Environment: real
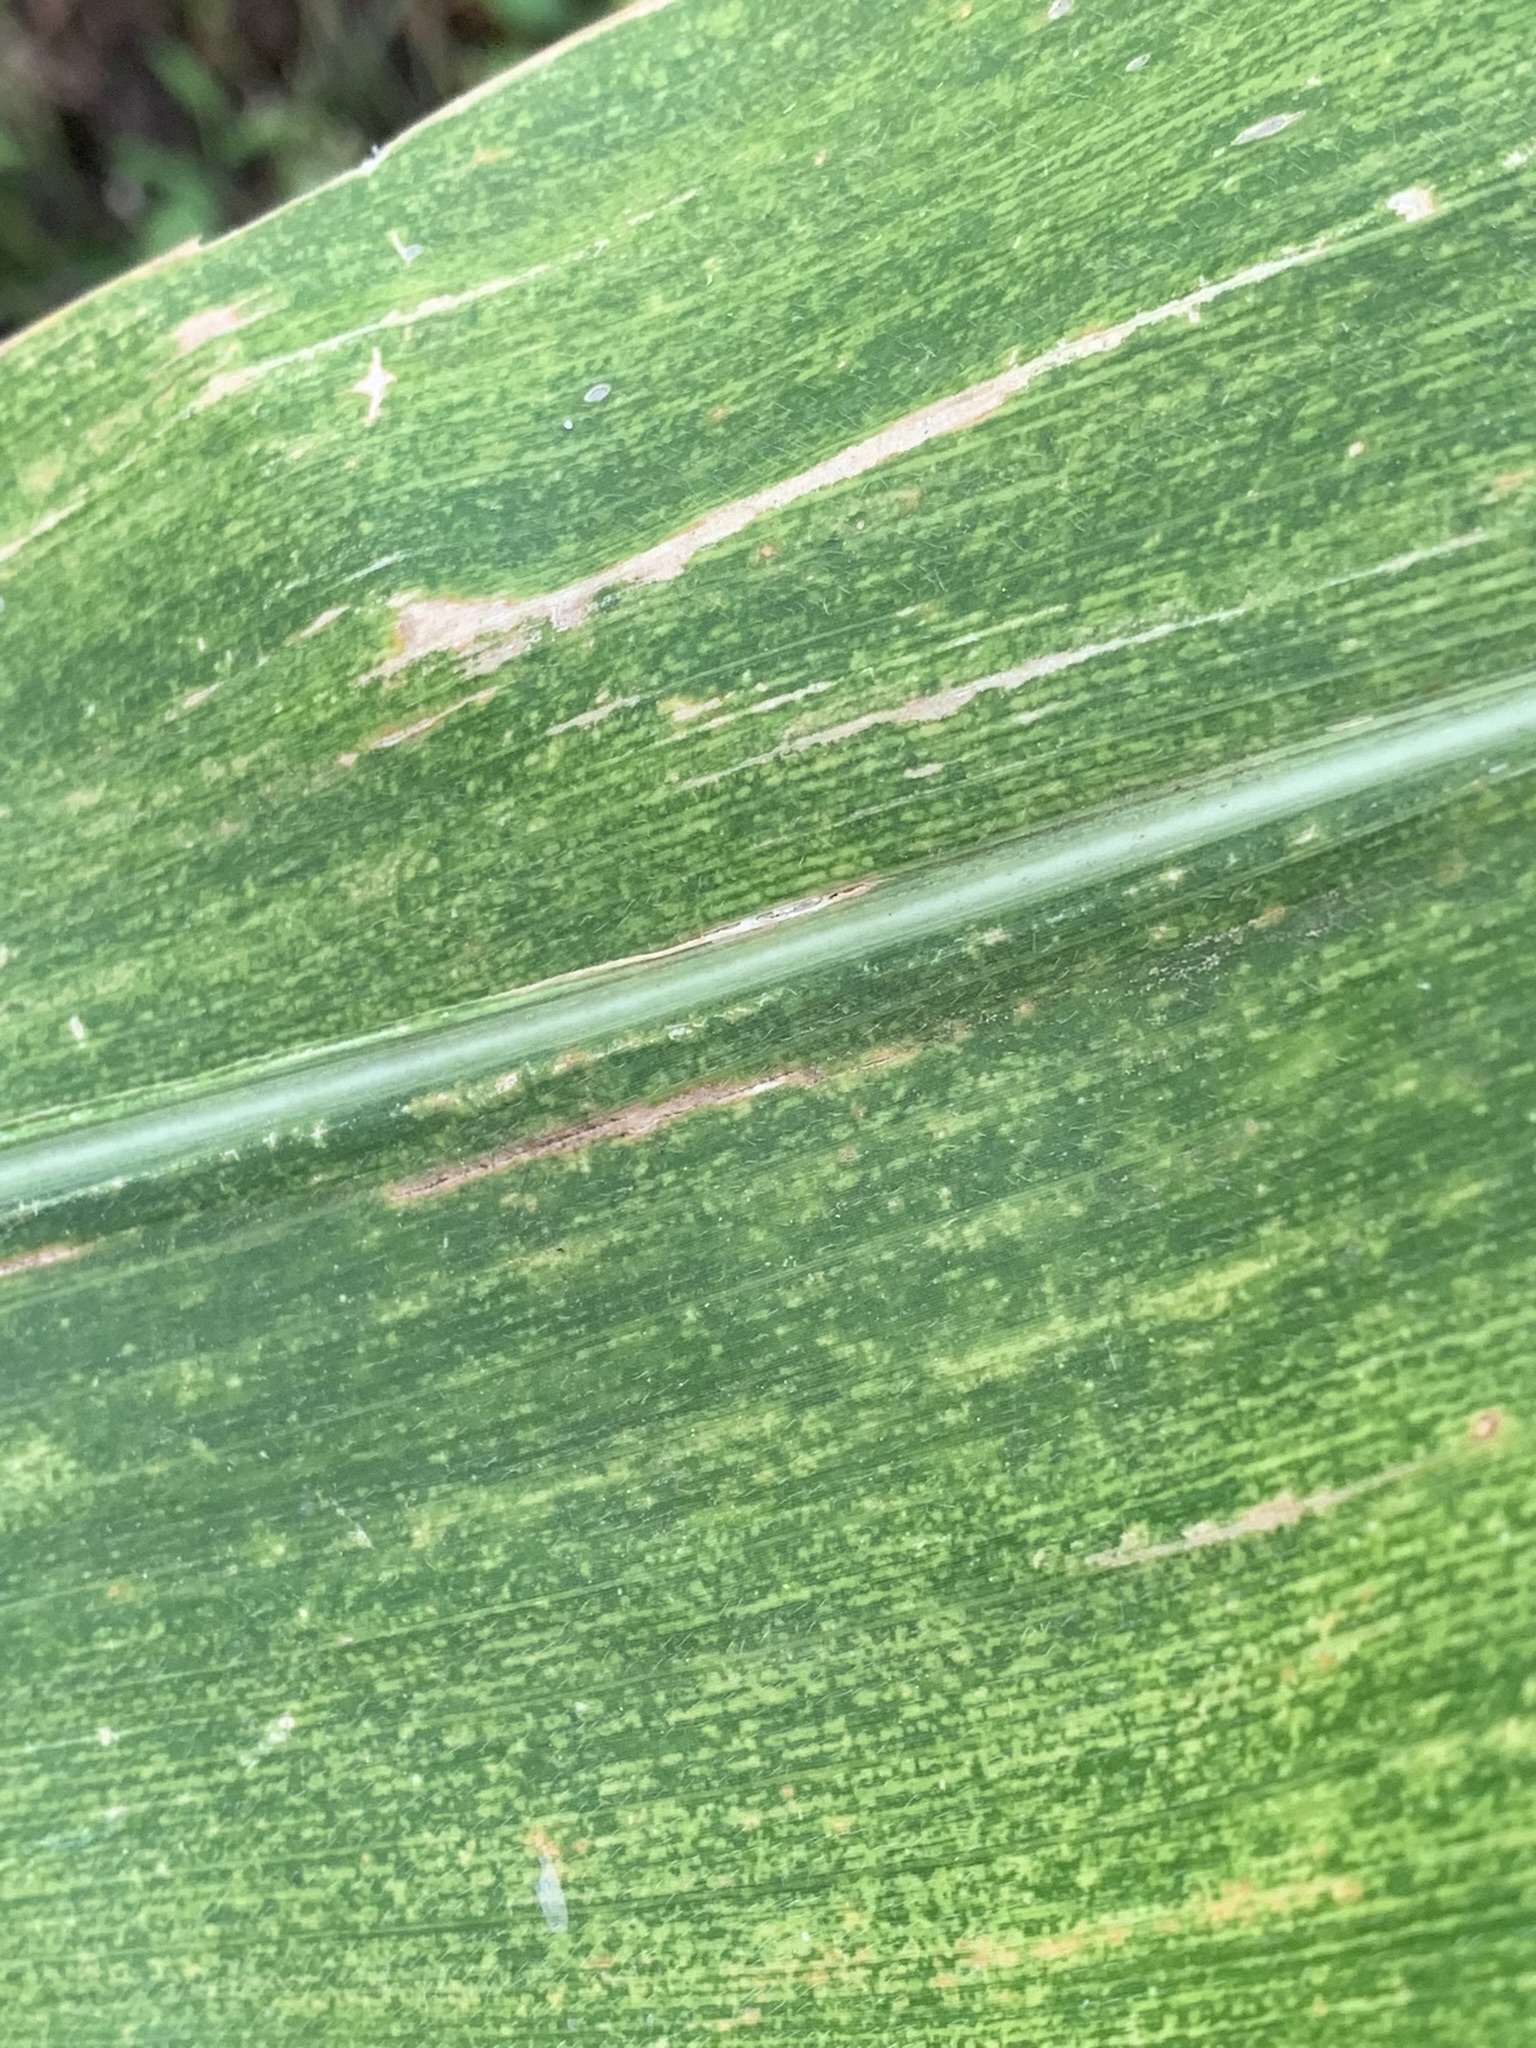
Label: lethal_necrosis